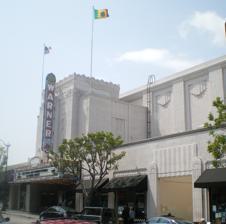
Building: Warner Grand Theatre
Country: United States of America
Year built: 1931
This article is about the California theater. For the Milwaukee Theater, see Warner Grand Theater (Milwaukee) . Warner Grand Theatre Warner Grand Theater, 2008 Former names Warner Bros. Theatre San Pedro Theatre Teatro Juarez Address 478 W. 6th St. San Pedro, Los Angeles , California United States Owner City of Los Angeles Cultural Affairs Department Type movie palace Current use cinema and live event venue Opened January 20, 1931 ( 1931-01-20 ) Website www .warnergrand .org Warner Grand Theatre U.S. National Register of Historic Places Los Angeles Historic-Cultural Monument No. 251 Show map of the Los Angeles metropolitan area Show map of California Show map of the United States Coordinates 33°44′19″N 118°17′29″W / 33.73861°N 118.29139°W / 33.73861; -118.29139 Architect B. Marcus Priteca Architectural style Art Deco , Moderne NRHP reference No. 98001633 LAHCM No. 251 Significant dates Added to NRHP January 21, 1999 Designated LAHCM August 25, 1982 The Warner Grand Theatre is a historic movie palace that opened on January 20, 1931. It is located in San Pedro, Los Angeles , California , at 478 West 6th Street. The design of the Warner Grand Theatre was a collaboration by architect B. Marcus Priteca and interior designer Anthony Heinsbergen , in the Art Deco — Moderne style. It was one of three similarly lavish Los Angeles area Art Deco movie palaces on which Priteca and Heinsbergen collaborated for the Warner Bros. company in the early 1930s. The others were located in Beverly Hills and Huntington Park . Priteca later designed Hollywood's famous Pantages Theatre . The theatre was purchased in 1996 and is still currently managed by the City of Los Angeles, Department of Cultural Affairs (DCA). Location The Warner Grand Theatre is located at 478 West 6th Street in San Pedro. San Pedro is served by both the Los Angeles Department of Transportation and Los Angeles County Metropolitan Transportation bus systems. The nearest bus stops on the northeastern and southeastern corners of 7th Street and South Pacific Avenue for the LADOT 142 and LA Metro 246 and 950 Silver (J line) bus routes. Description The Warner Grand Theatre (WGT) is one of three Art Deco/Moderne “neighborhood picture palaces” built by Warner Brothers Studio in the Los Angeles area. Seating for 1,489 patrons is split between a main floor orchestra (889) and a mezzanine loge and balcony (600). While built as a movie theater, Warner Grand today features a proscenium stage (50′ W x 32′ D) with a T-guided flys system suited to presenting concerts, dance, musicals, comedy and drama, and film screenings. The City of Los Angeles acquired Warner Grand Theatre in 1996 and assigned operations and programming to DCA. Since that time, DCA has operated the facility as a low-cost rental and presenting house with a mission to make the facility and its resources available to artists and companies from around the City, and for use by local community groups and partners at an affordable cost. In addition to an annual slate of perennial and new productions, Warner Grand Theatre is a familiar and popular site for filming and video of commercials, tv and film and music videos, and weddings and other special events. Promotion and marketing of shows and events, equipment upgrades and restoration and renovation of the aesthetic features of the facility are accomplished through a partnership with Grand Vision Foundation, a San Pedro-based nonprofit that serves as the official Friends group of the Warner Grand Theatre. History The Warner Beverly Hills Theatre has been demolished, and the Huntington Park Warner, closed for many years, has been extensively altered, leaving the Grand as the last of the three original theaters remaining intact. By the mid-1990s it had suffered a lengthy period of neglect, despite having been declared a historical and cultural monument of the city in 1982. Adjusting the sign on the Warner Grand marquis The theater was facing possible demolition or re-development when, in 1995, a local group of activists formed the Grand Vision Foundation to work for the preservation of the historic building. Their efforts were successful when the theater was purchased by the Cultural Affairs Department (later renamed the Department of Cultural Affairs) of the City of Los Angeles in 1996. Efforts to both restore and program the theater have been ongoing since the acquisition. That same year, the Grand Vision Foundation incorporated as a 501(c)(3) charitable corporation, to preserve and promote the Warner Grand Theatre. In 1999, the Warner was added to the National Register of Historic Places as building #98001633. Warner Grand Theatre currently hosts foreign films, art films, and family films presented by Cinema Grand, Grand Vision Foundation, the Los Angeles Harbor International Film Festival, and the San Pedro International Film Festival. Jack L. Warner called it "The Castle of Your Dreams". The Warner Grand Theatre has also been used as a location in some movies, including Remote Control (1988), What's Love Got to Do with It (1993), Pearl Harbor (2001), and Babylon (2022 film) . See also List of Registered Historic Places in Los Angeles List of Los Angeles Historic-Cultural Monuments in the Harbor area References